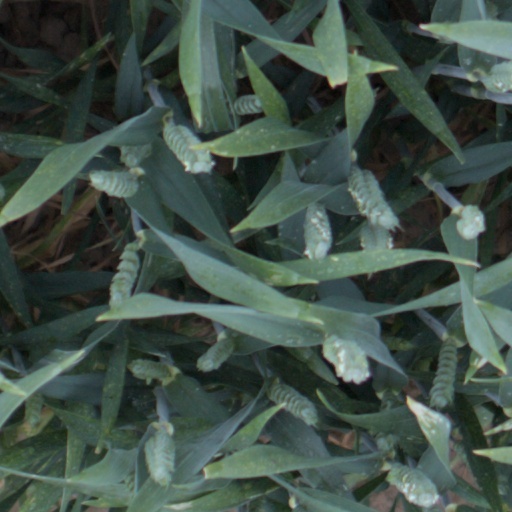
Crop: wheat